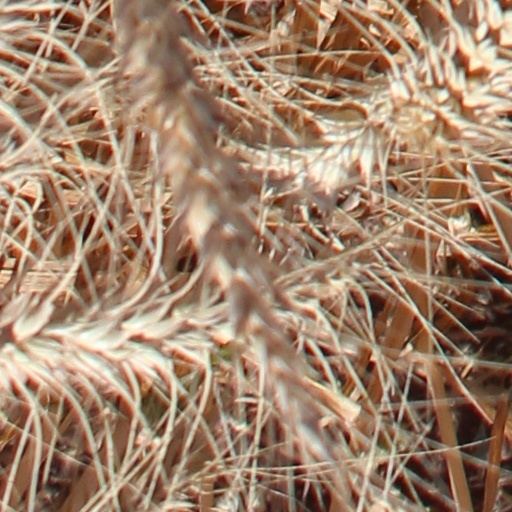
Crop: wheat